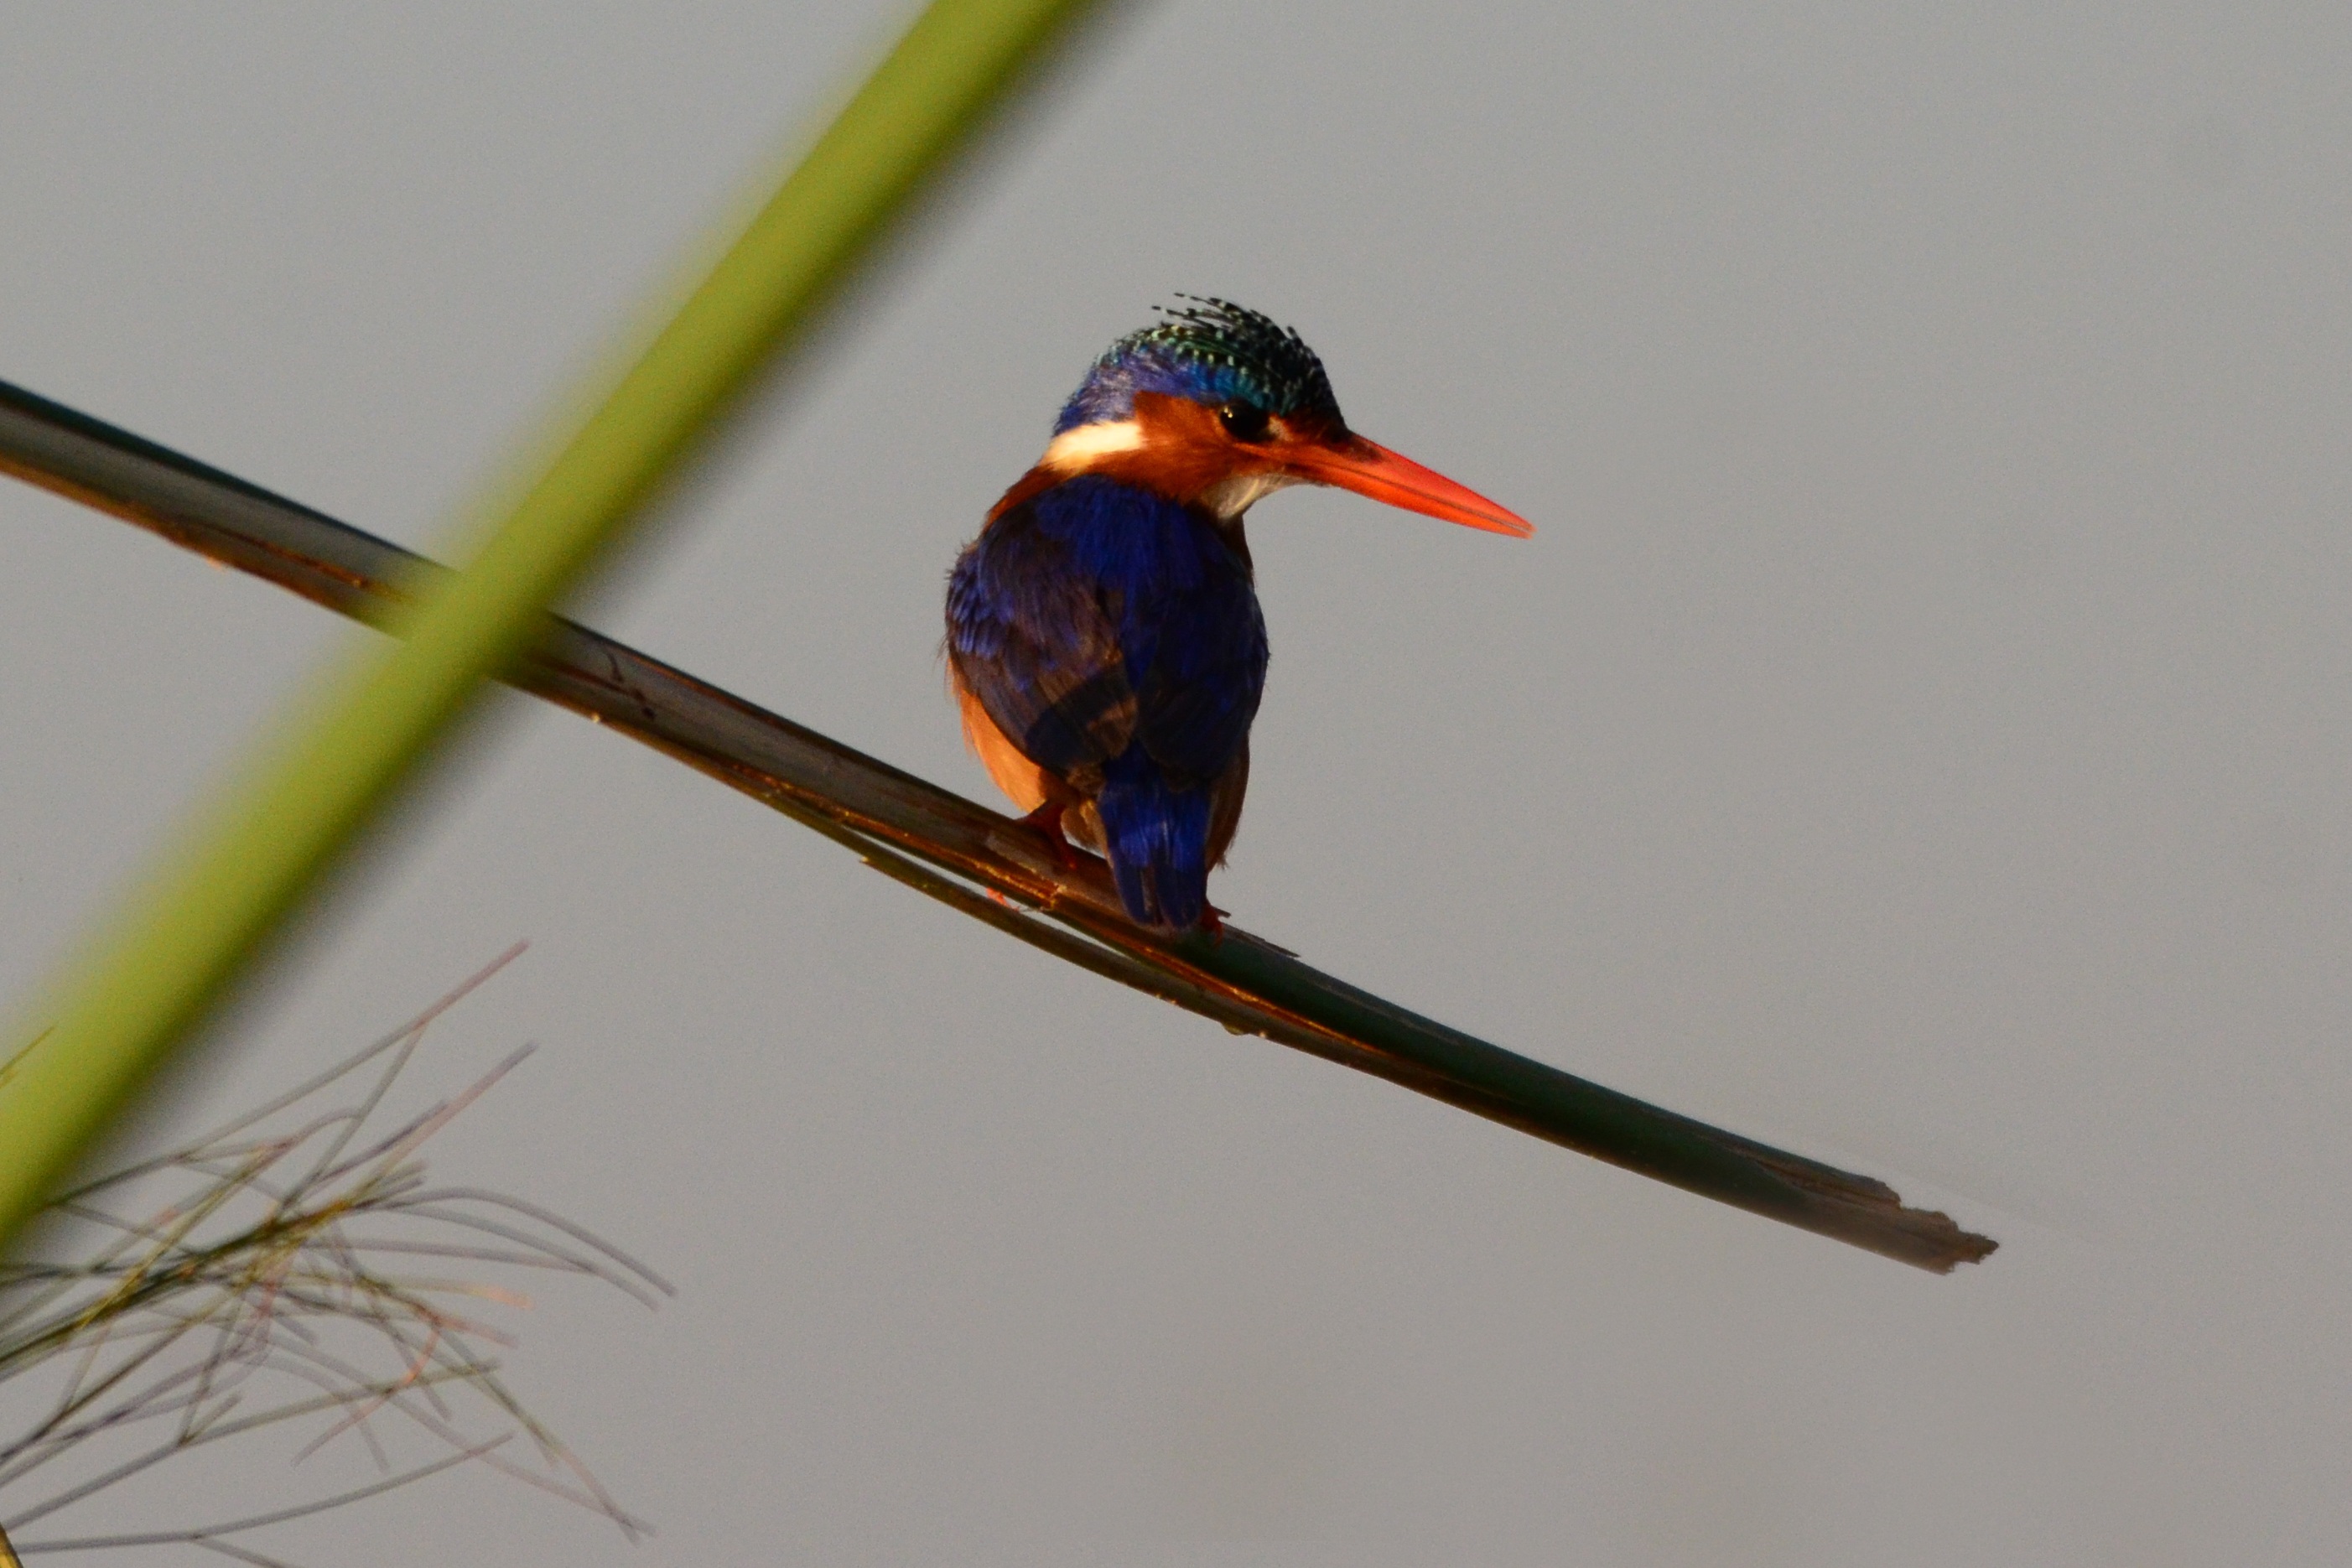
branch, bird, beak, fauna, vertebrate, kingfisher, botswana, swallow, coraciiformes, chobe, malachite kingfisher, perching bird